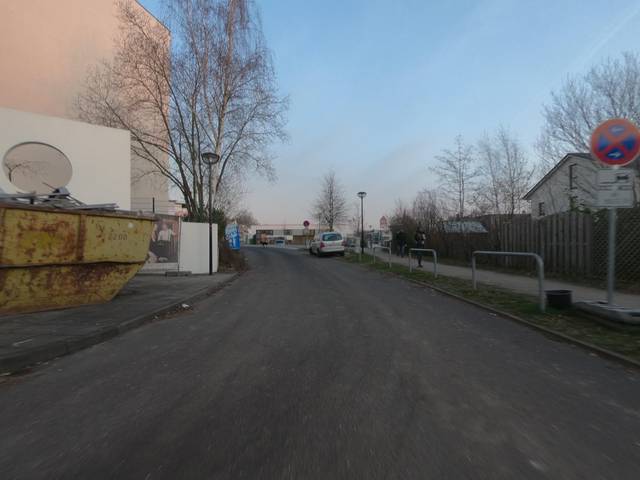
Region: Germany
Coordinates: 54.081, 12.145